Azerbaijan National Conservatory Music College

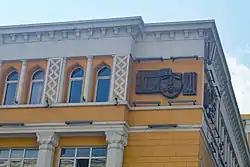
College in 2016

The Baku Musical College (now the Azerbaijan National Conservatory Music College) is a state college of professional secondary education in Baku and one of the leading secondary musical schools of Azerbaijan.